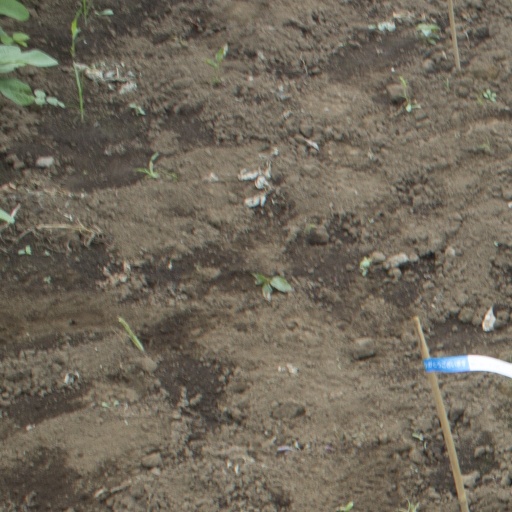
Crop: soybean